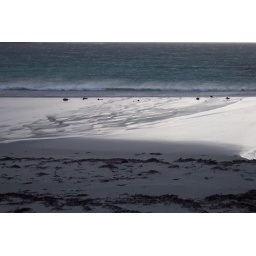
this was the pattern formed by the water trickling into the sea over the sand